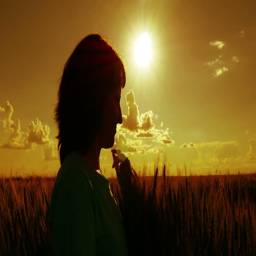
silhouette of a girl on the field with ears in hands at sunset